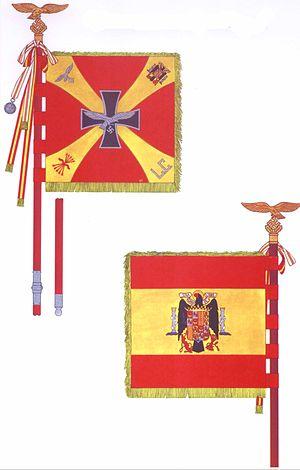
La légion Condor est une force aérienne formée de volontaires à partir d'effectifs de l’Armée de l'air de l'Allemagne nazie, qui a combattu en Espagne aux côtés des nationalistes durant la guerre civile, entre juillet 1936 et avril 1939.